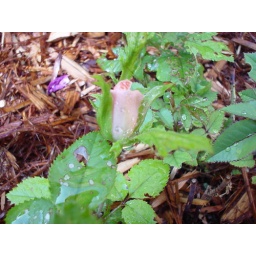
Pale pink tea rose in the garden